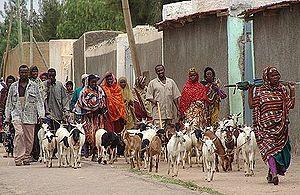
Djidjiga est une ville de l'est de l'Éthiopie, à 100 km de Harar et à 80 km de Hargeisa. C'est la capitale de la Région Somali. La population de la ville est d'environ 200 000 habitants.